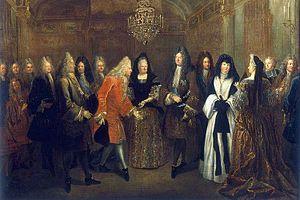
Cette page concerne l’année 1714 du calendrier grégorien.